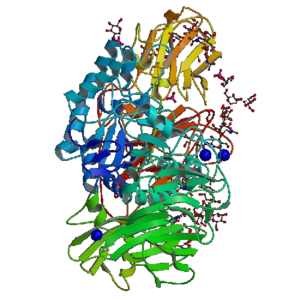
L’intolérance au lactose est un ensemble de symptômes gênants provoqués par la difficulté ou l'incapacité à digérer le lactose à cause de l’absence ou de la diminution de la production par l'organisme d’une enzyme digestive, la lactase.
La β-galactosidase, parfois abrégée en bêta-gal ou β-gal, est une hydrolase dont le rôle est d'hydrolyser des β-galactosides en oses simples. Ses substrats de prédilection peuvent être le ganglioside GM1, les lactosylcéramides, le lactose, ainsi que plusieurs glycoprotéines. Il s'agit d'un hétérotétramère constitué de quatre sous-unités semblables deux à deux.